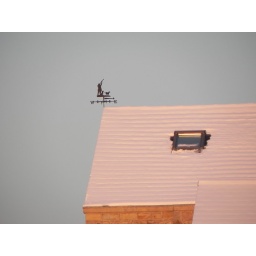
Such a beautiful, but cold, day. Not a single cloud in the sky and the moon was still out.